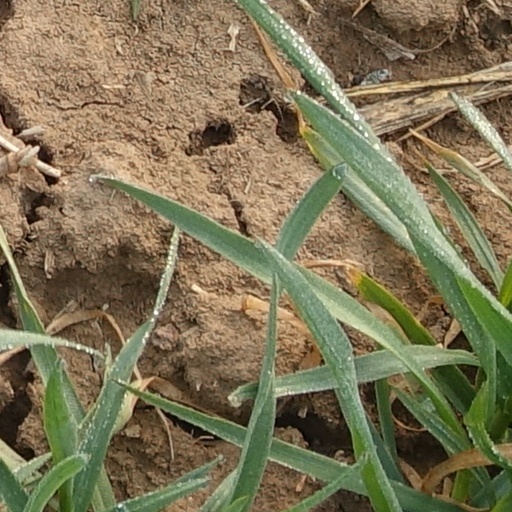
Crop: wheat